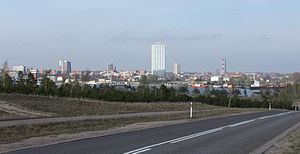
Klaipėda / Billeder fra Klaipėda
Klaipėda er en by i det nordvestlige Litauen. Klaipėda ligger ved udsejlingen fra den Kuriske Bugt til Østersøen. Som Litauens eneste havn, er der færgeterminal med forbindelser til Danmark, Sverige og Tyskland. Nogle af de ældre bygninger er maleriske bindingsværkhuse, der ligner dem, der findes i Tyskland, Frankrig, England, Danmark og Sydsverige.